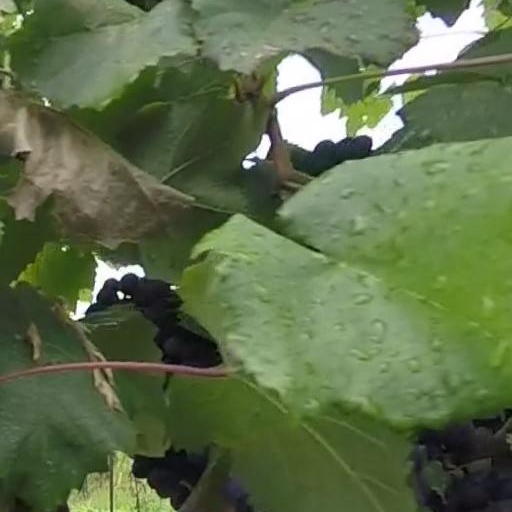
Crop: grape